James Ouchterlony

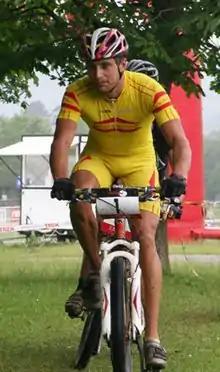
British National MTB Marathon Champs.Margam Park, 1 June 2008

James Ouchterlony (born 9 August 1973) is a racing cyclist specialising in marathon and cross country mountain bike racing. He represented Scotland at the 2006 Commonwealth Games. He was also the Sports Personality of the year in the Angus Sports Awards 2005.